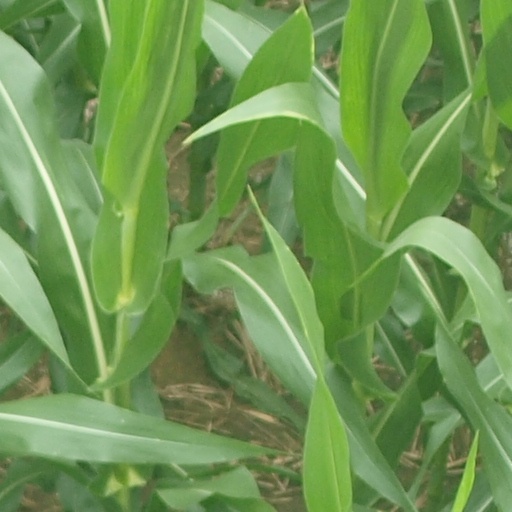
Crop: maize; corn